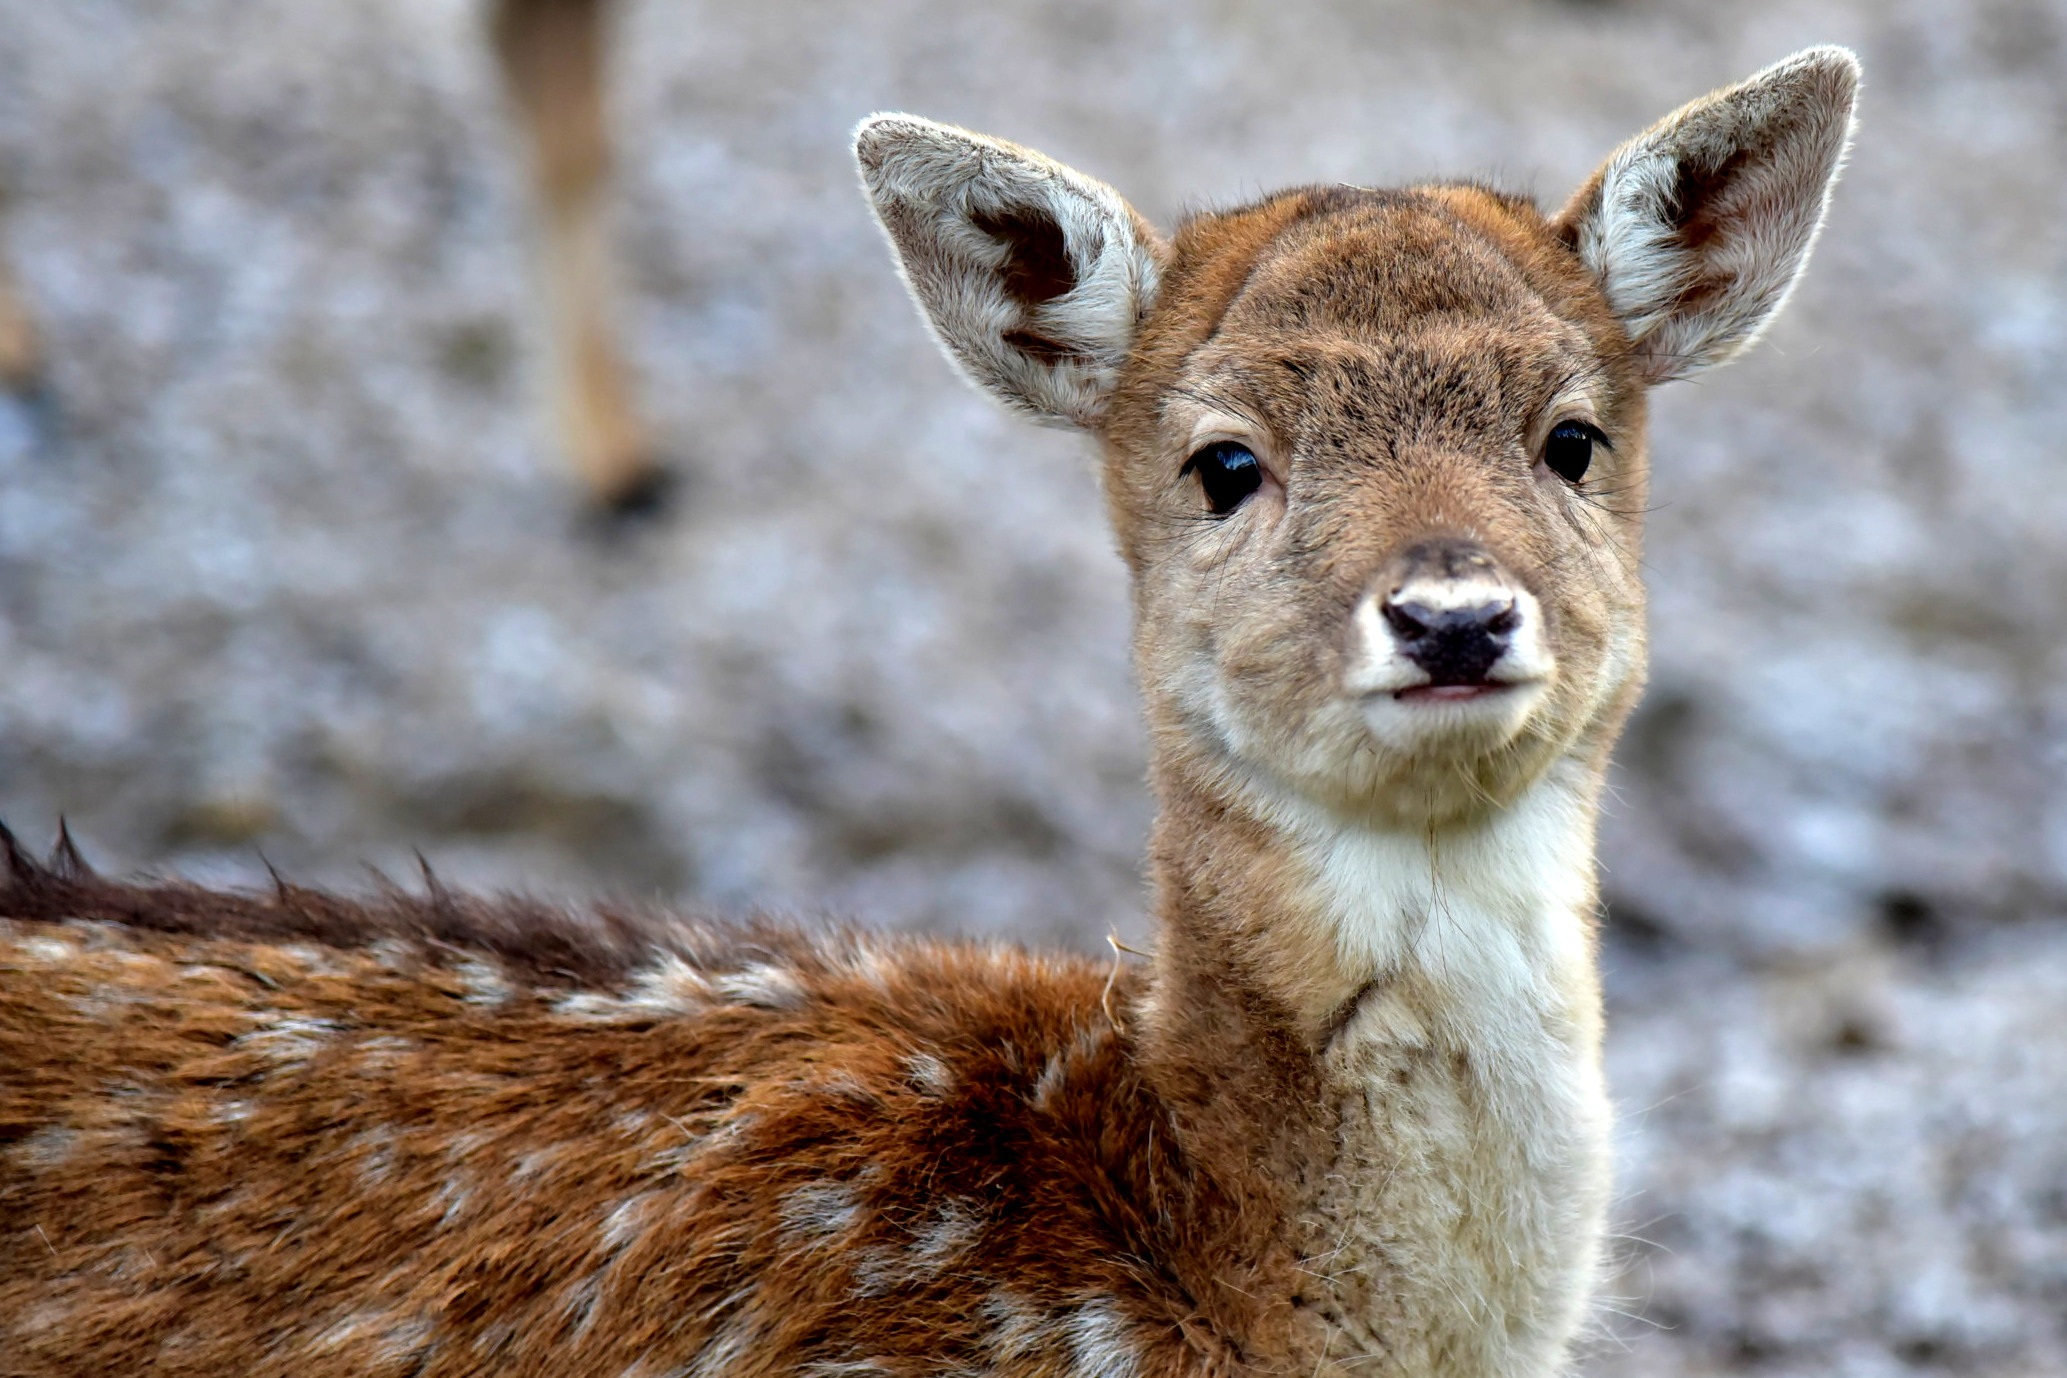
nature, puppy, animal, wildlife, wild, tranquility, deer, zoo, park, mammal, gray, fauna, fawn, close up, spotted, mountains, animals, vertebrate, animal world, italian, bambi, photographic, shy, vicuna, mantle, natural park, white tailed deer, first floor, zoological gardens